Final protective fire

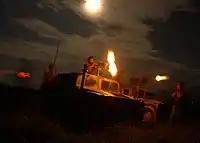
Two gunners from Naval Mobile Construction Battalion (NMCB) 1 convoy security teams fire the rest of their rounds following the final protective fire scenario of the Battalion's field exercise at Camp Shelby. (June 27, 2007).

Final protective fire is an immediately available barrier of direct and indirect fire designed to provide close protection to friendly positions and installations. It involves the concentration of weapons fire directly in front of the unit to impede enemy movement. An FPF request has absolute priority over any other kind of request.